U.S. Route 20 in Nebraska

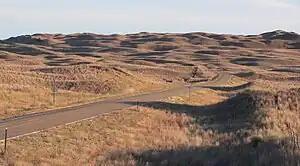
The Sandhills

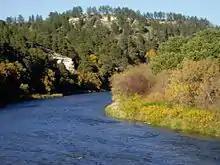
Bluffs covered with Ponderosa pine line a curve on the Niobrara National Scenic River

After departing Rushville, US-20 bends to the northeast, passing agricultural fields and grasslands. The highway passes through the small village of Clinton and continues on to the northeast before reaching the city of Gordon. Gordon was home to outlaw Doc Middleton who operated a saloon in town between 1900 and 1913. US-20 leaves the city traveling east and, just as the road turns to the northeast east of Gordon, enters the western reaches of the Sandhills. The road winds its way to the northeast before arriving at the village of Merriman in Cherry County. Cherry County is the largest county, by land area, in Nebraska; with over , it is larger than the states of Connecticut, Delaware, and Rhode Island combined. Here, US-20 intersects N-61, which is one of the most desolate highways in the state. Traveling south, it is almost to the next town, Hyannis. From Merriman, US-20 continues east through the northern reaches of the Sandhills. Between Merriman and Crookston, the highway is within of the South Dakota border.